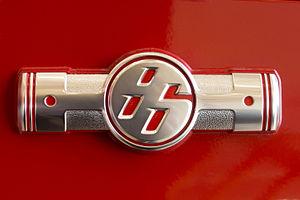
La GT86 est un coupé sportif à propulsion et à moteur atmosphérique, produit par le constructeur automobile japonais Toyota à partir de 2012 en collaboration avec Subaru.